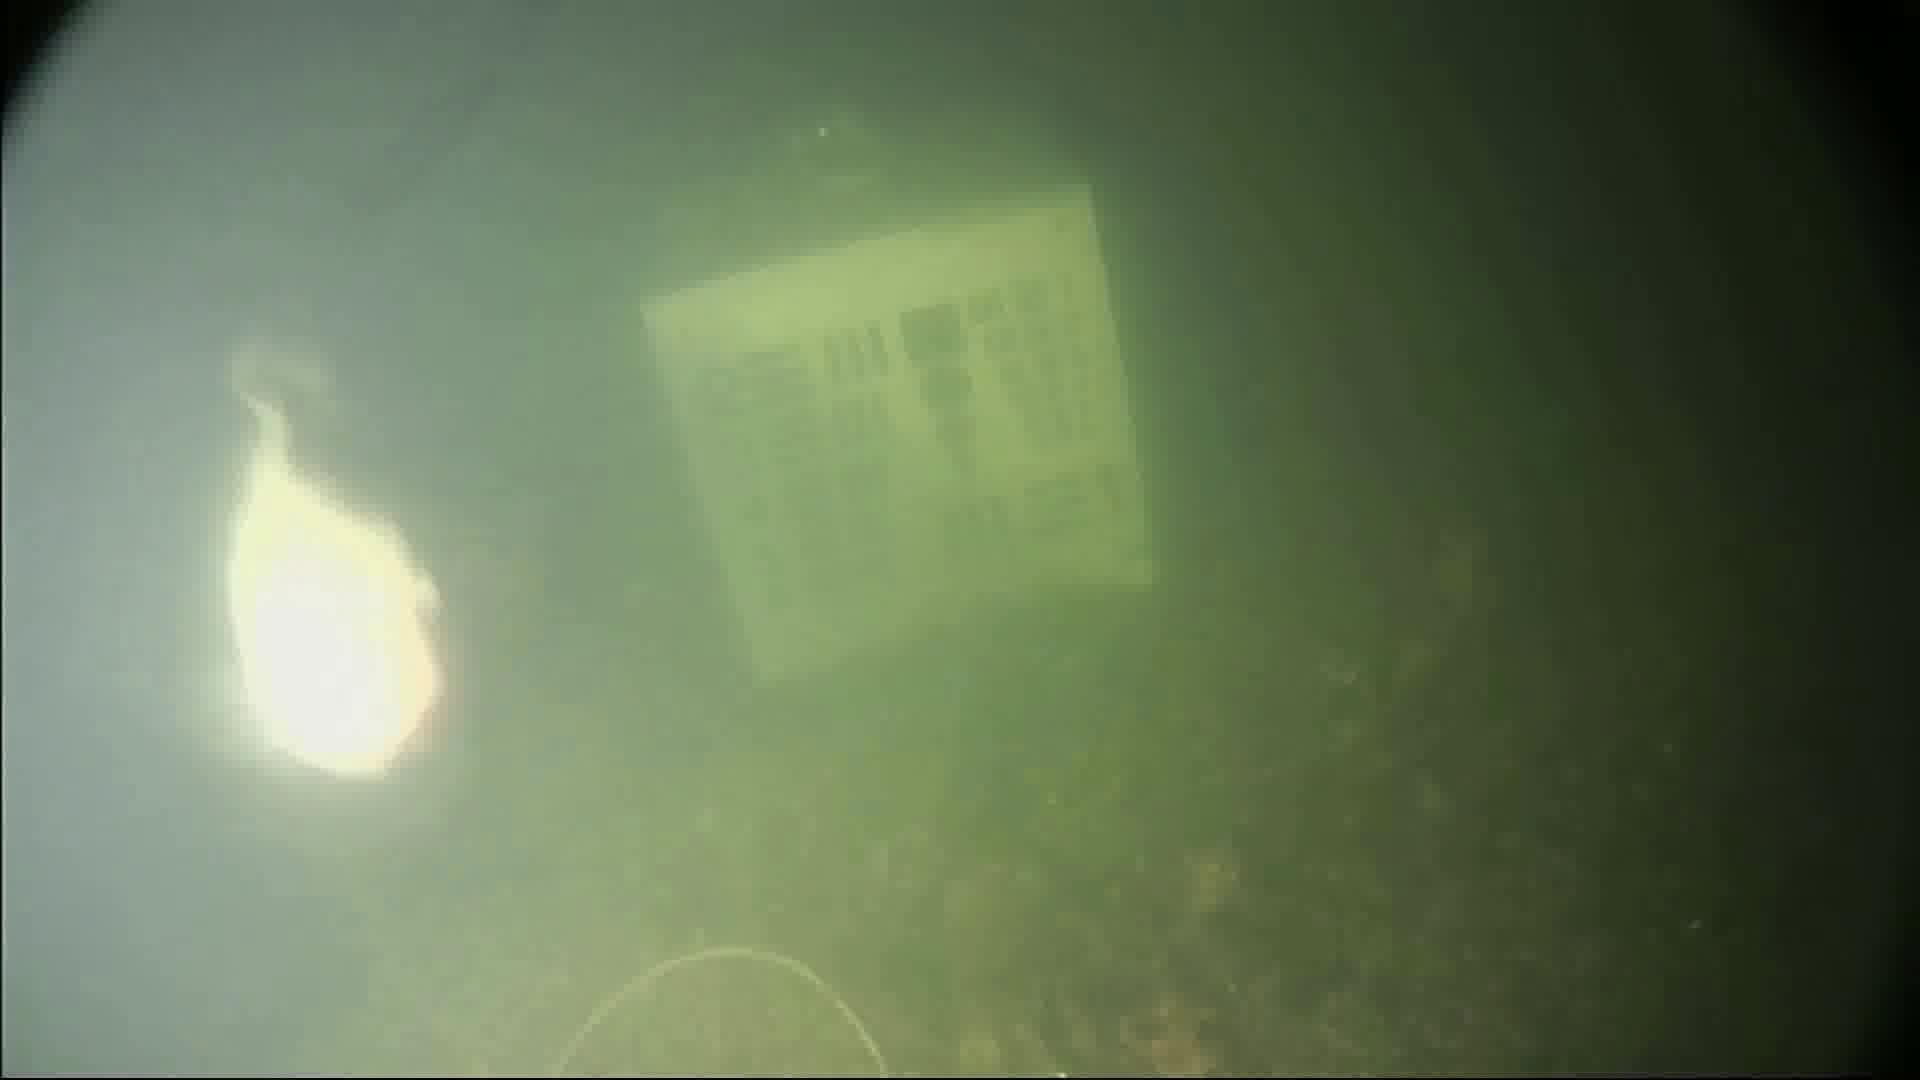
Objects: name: fish